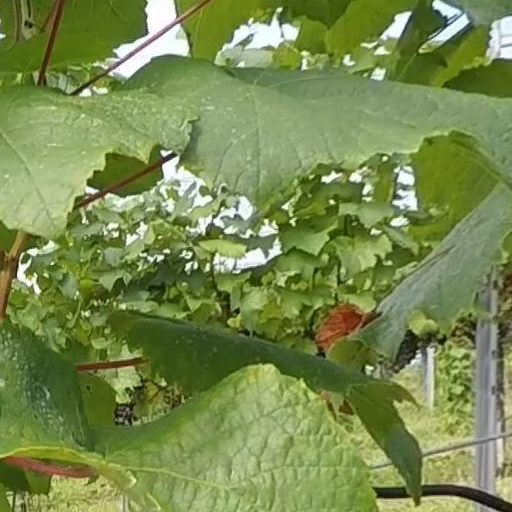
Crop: grape